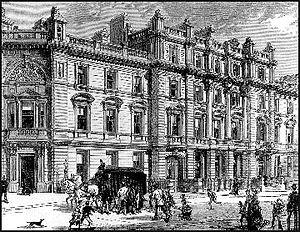
Henry Fielding, romancier anglais du XVIIIᵉ siècle, auteur en particulier de Joseph Andrews et de Histoire de Tom Jones, enfant trouvé, est né dans le Somerset le 22 avril 1707 et mort à Lisbonne le 14 octobre 1754. Son enfance, passée avec ses frères et sœurs à la campagne dans le riche manoir du Dorset acheté par la famille, a été plutôt heureuse. La mort de sa mère et le remariage du père alors qu'il a onze ans bouleverse la vie de la fratrie, sans doute rudoyée par la marâtre, et la grand-mère maternelle engage une procédure pour obtenir sa garde. Désormais, c'est auprès d'elle que Fielding passera ses vacances, car il est scolarisé au collège d'Eton où il se fait des amis qui lui seront fidèles en toutes occasions.